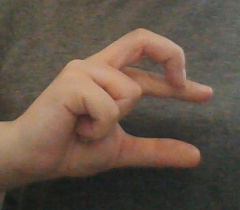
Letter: thal